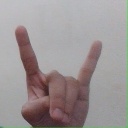
अक्षर: श